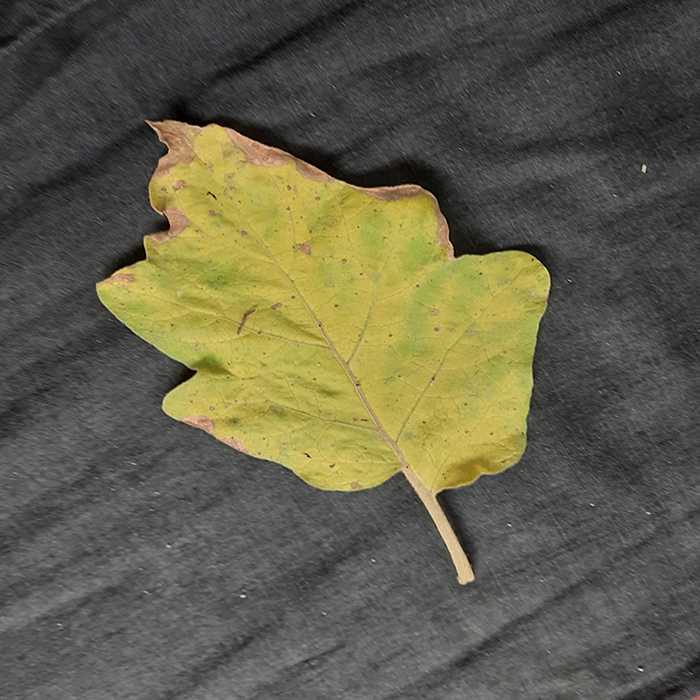
Plant: Eggplant
Label: Eggplant verticillium wilt